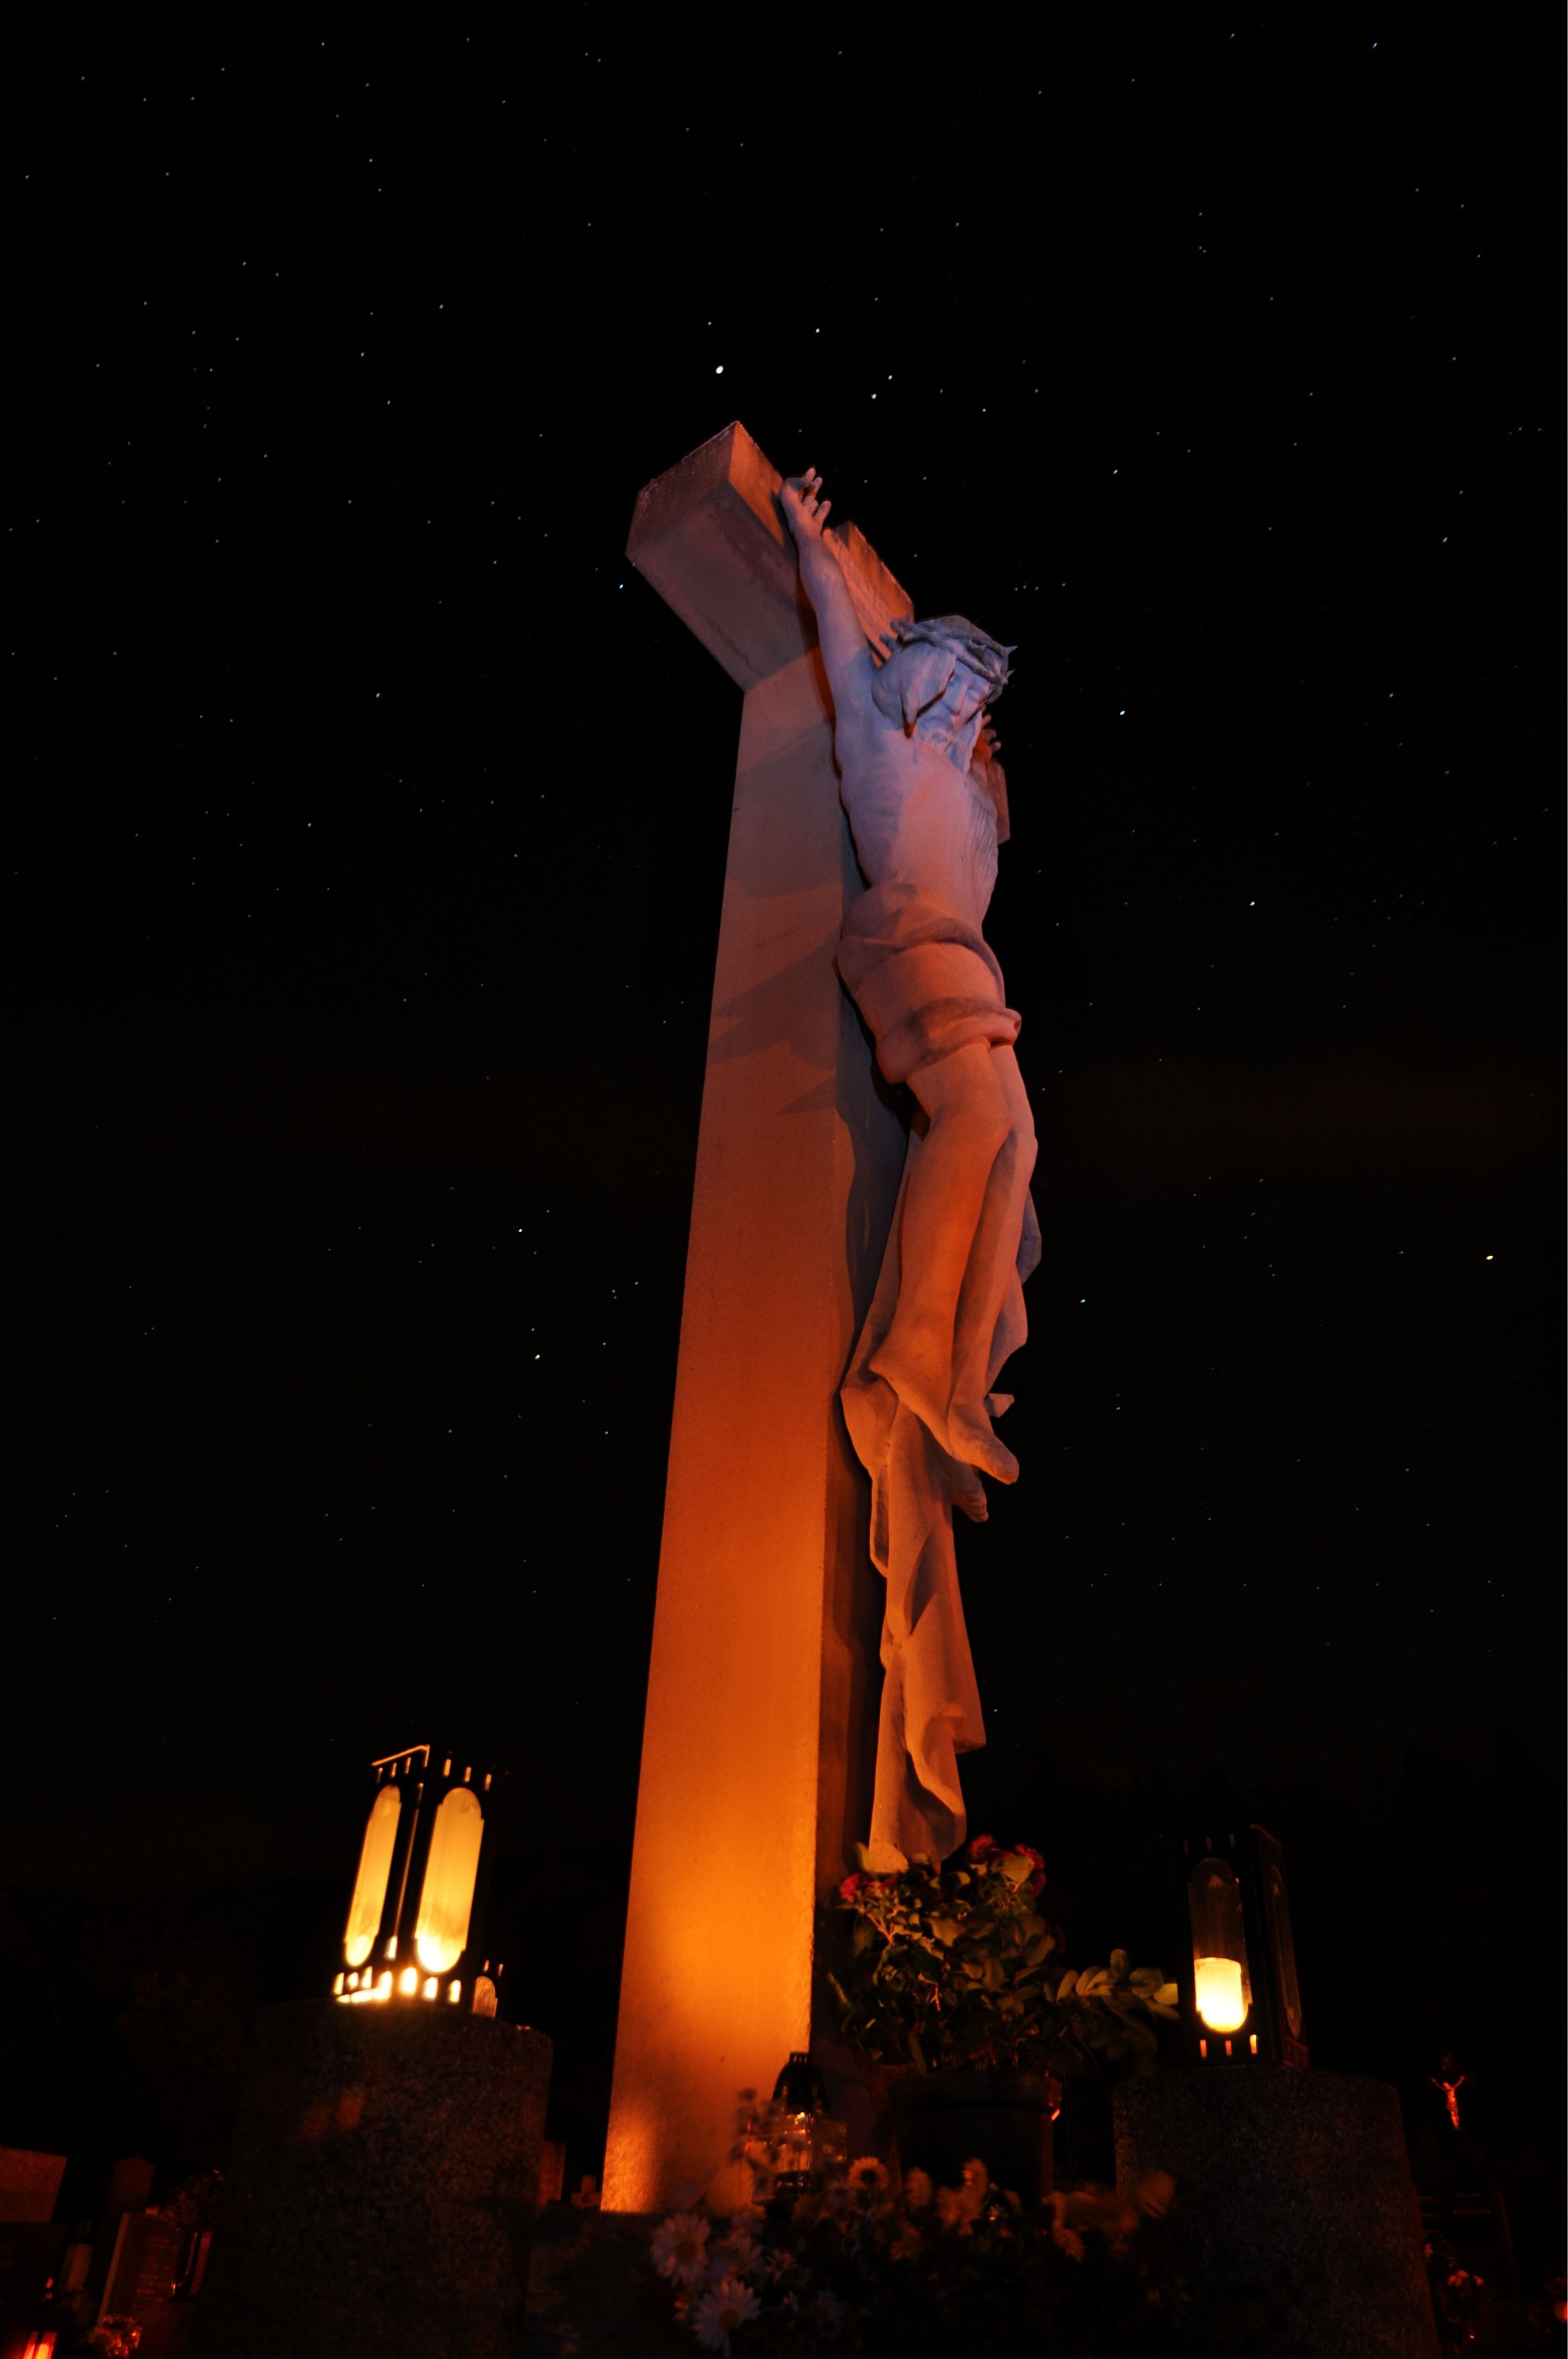
light, night, love, heaven, symbol, religion, darkness, church, cross, christian, death, lighting, bible, spiritual, life, pray, son, performance art, religious, catholic, christ, crucified, stage, meditation, faith, performance, hope, jesus, christianity, worship, holy, orthodox, easter, sacred, crucifixion, saviour, spirit, gospel, divine, traditional, god, jerusalem, crucifix, devotion, resurrection, lord, divinity, catholicism, theology, salvation, belief, performing arts, forgiveness, sacrifice, musical theatre, theism